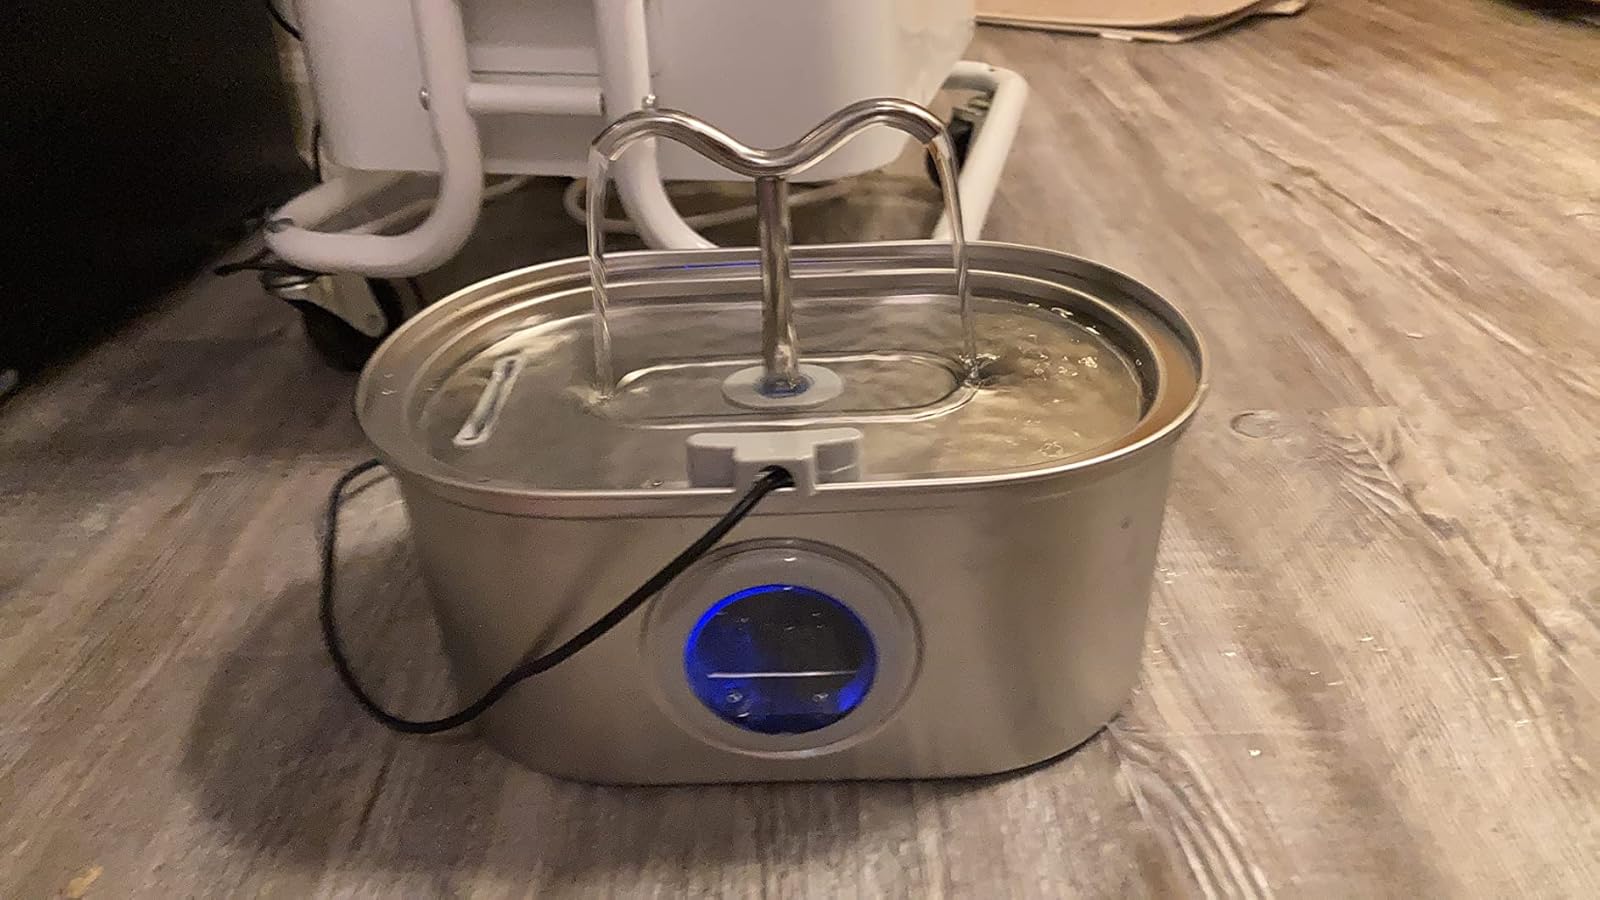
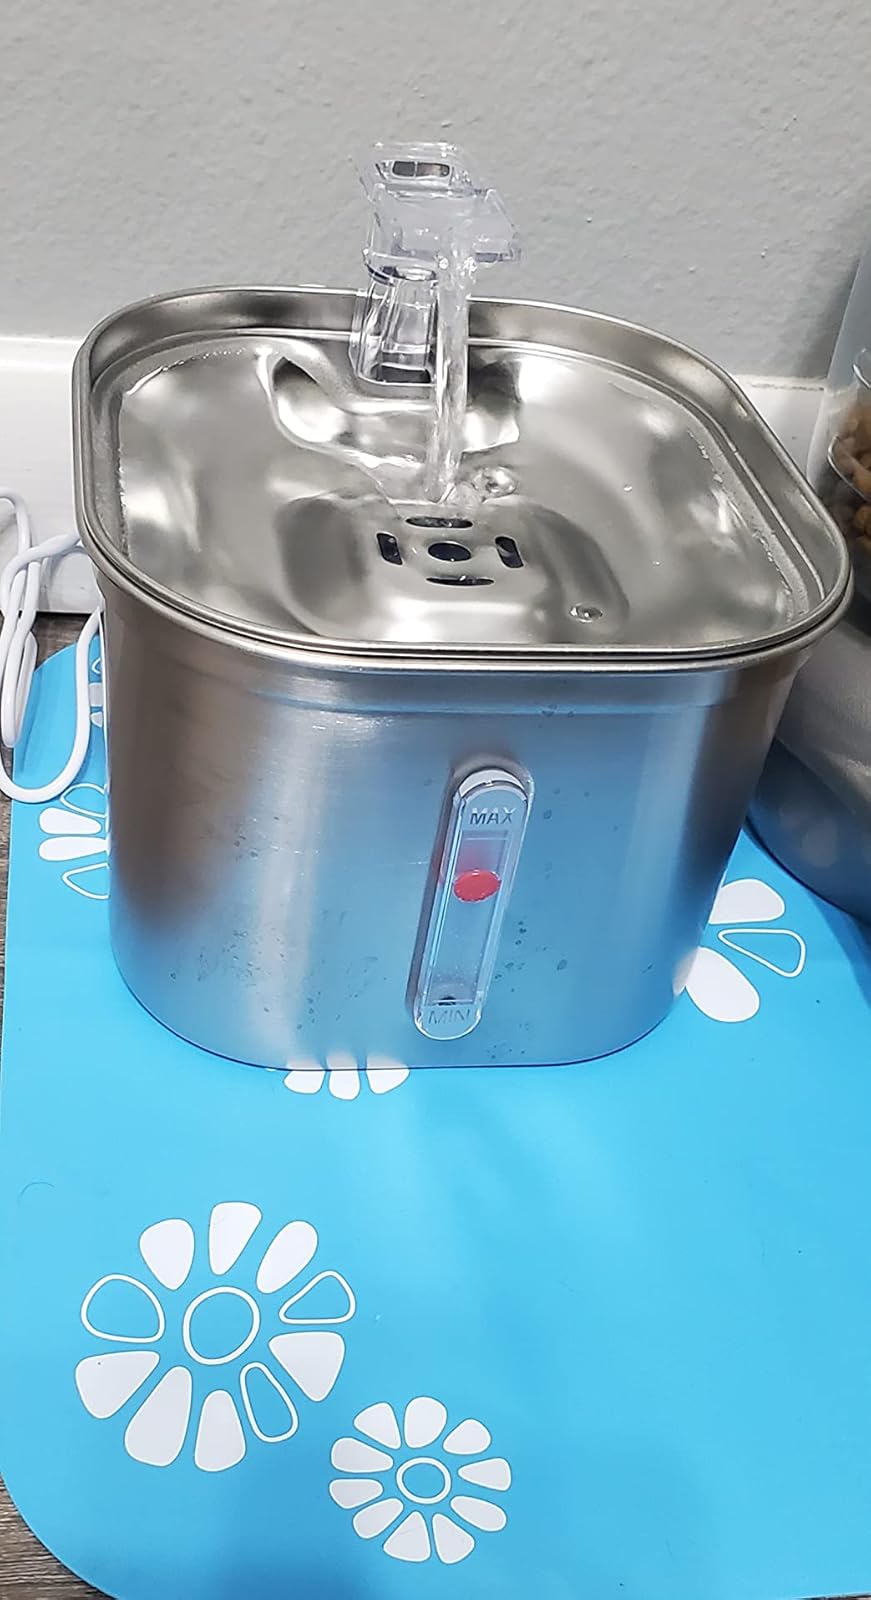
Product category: items_bowl
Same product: no